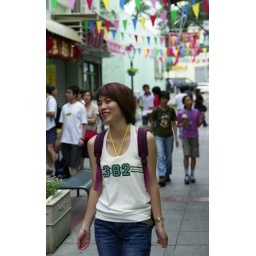
This girl was part of television crew working in taipa village